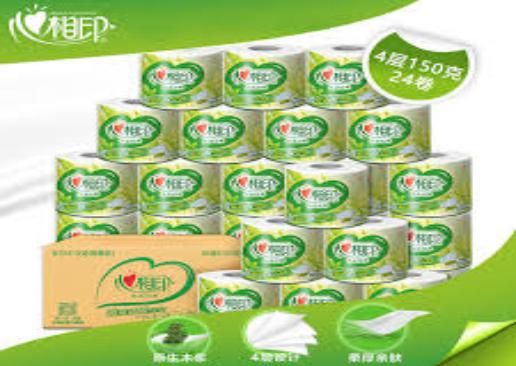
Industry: Necessities